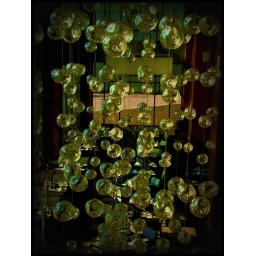
Decorative glass in the dining room